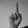
ASL letter: D